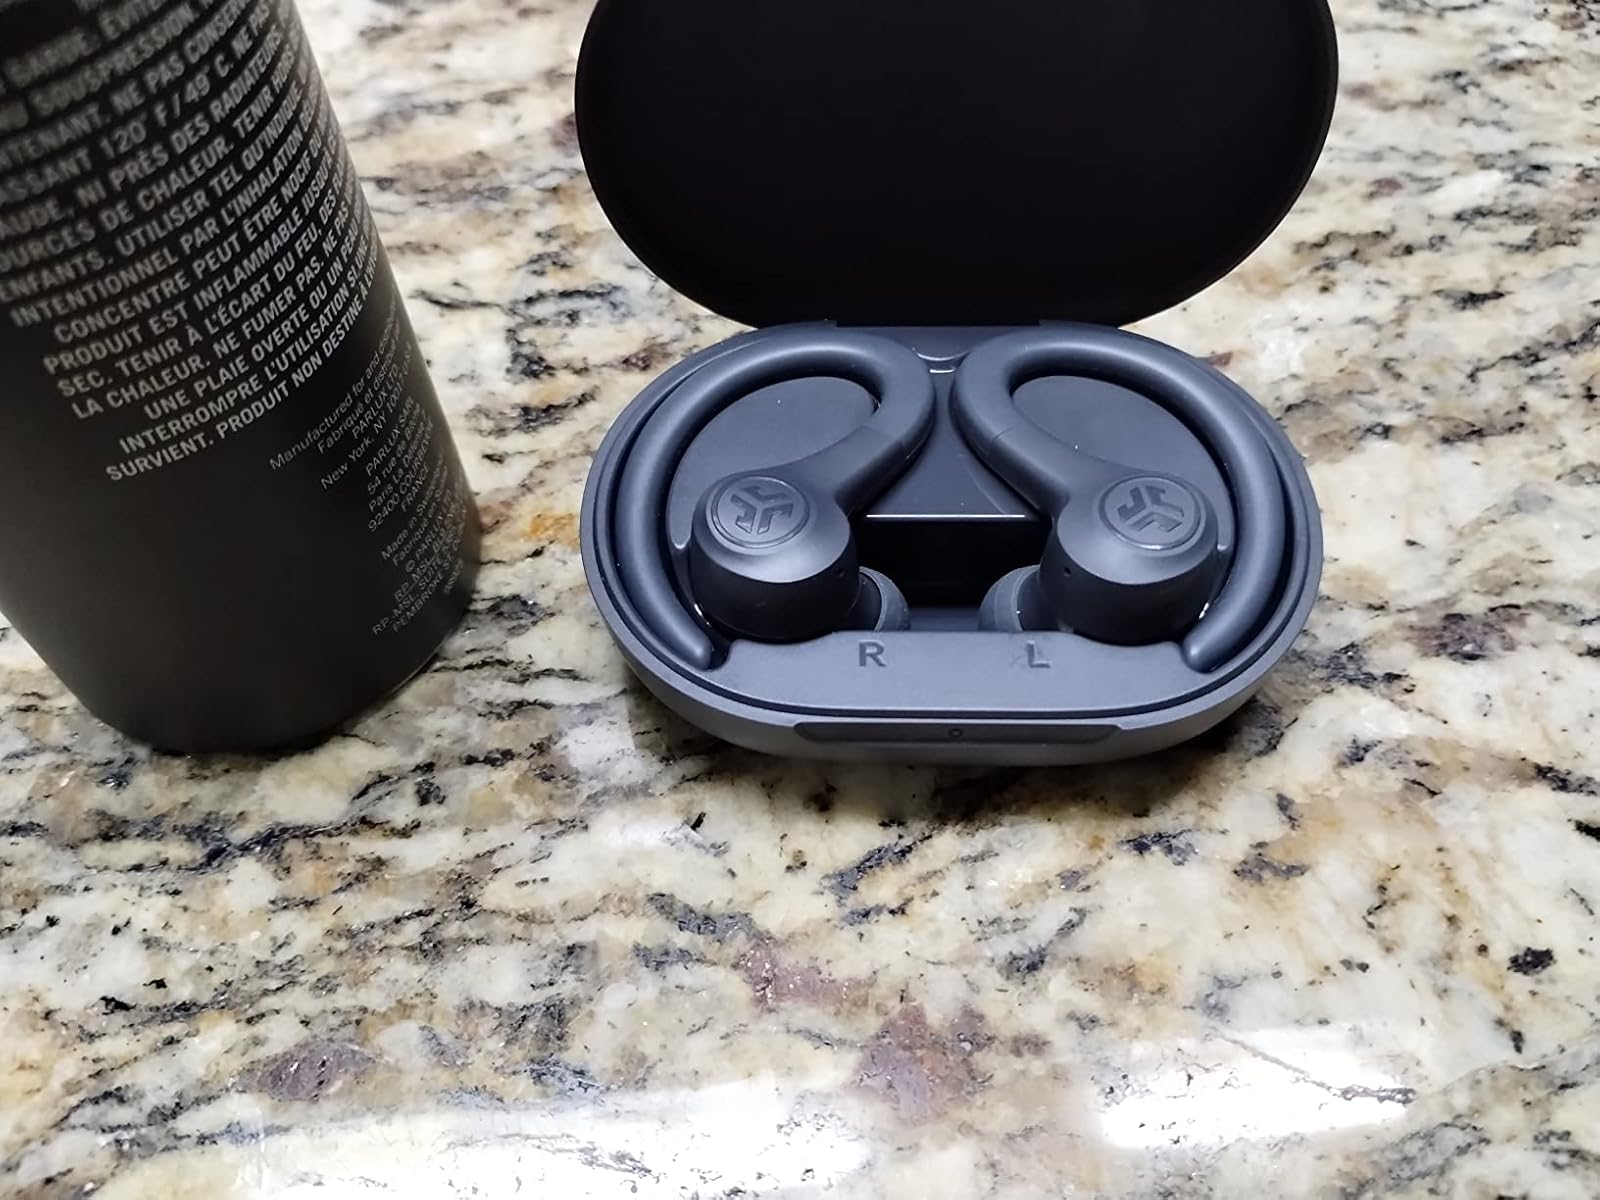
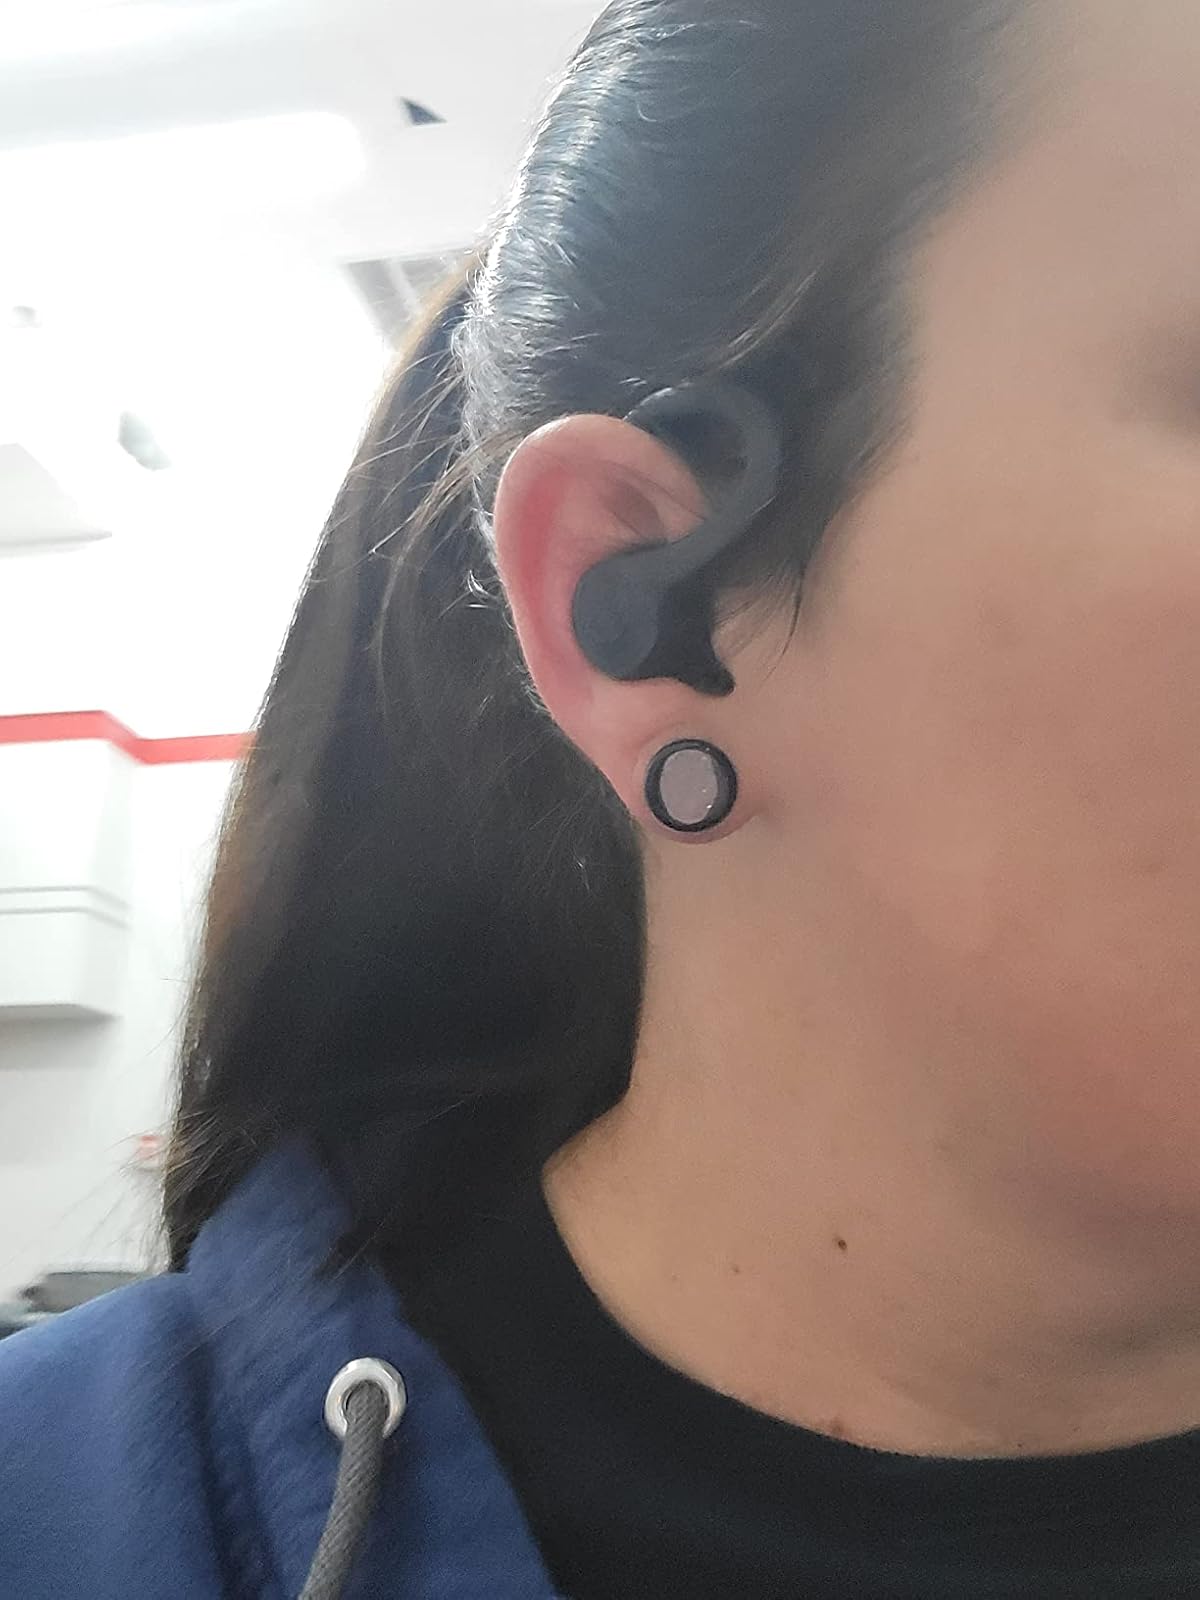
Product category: earbuds
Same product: yes